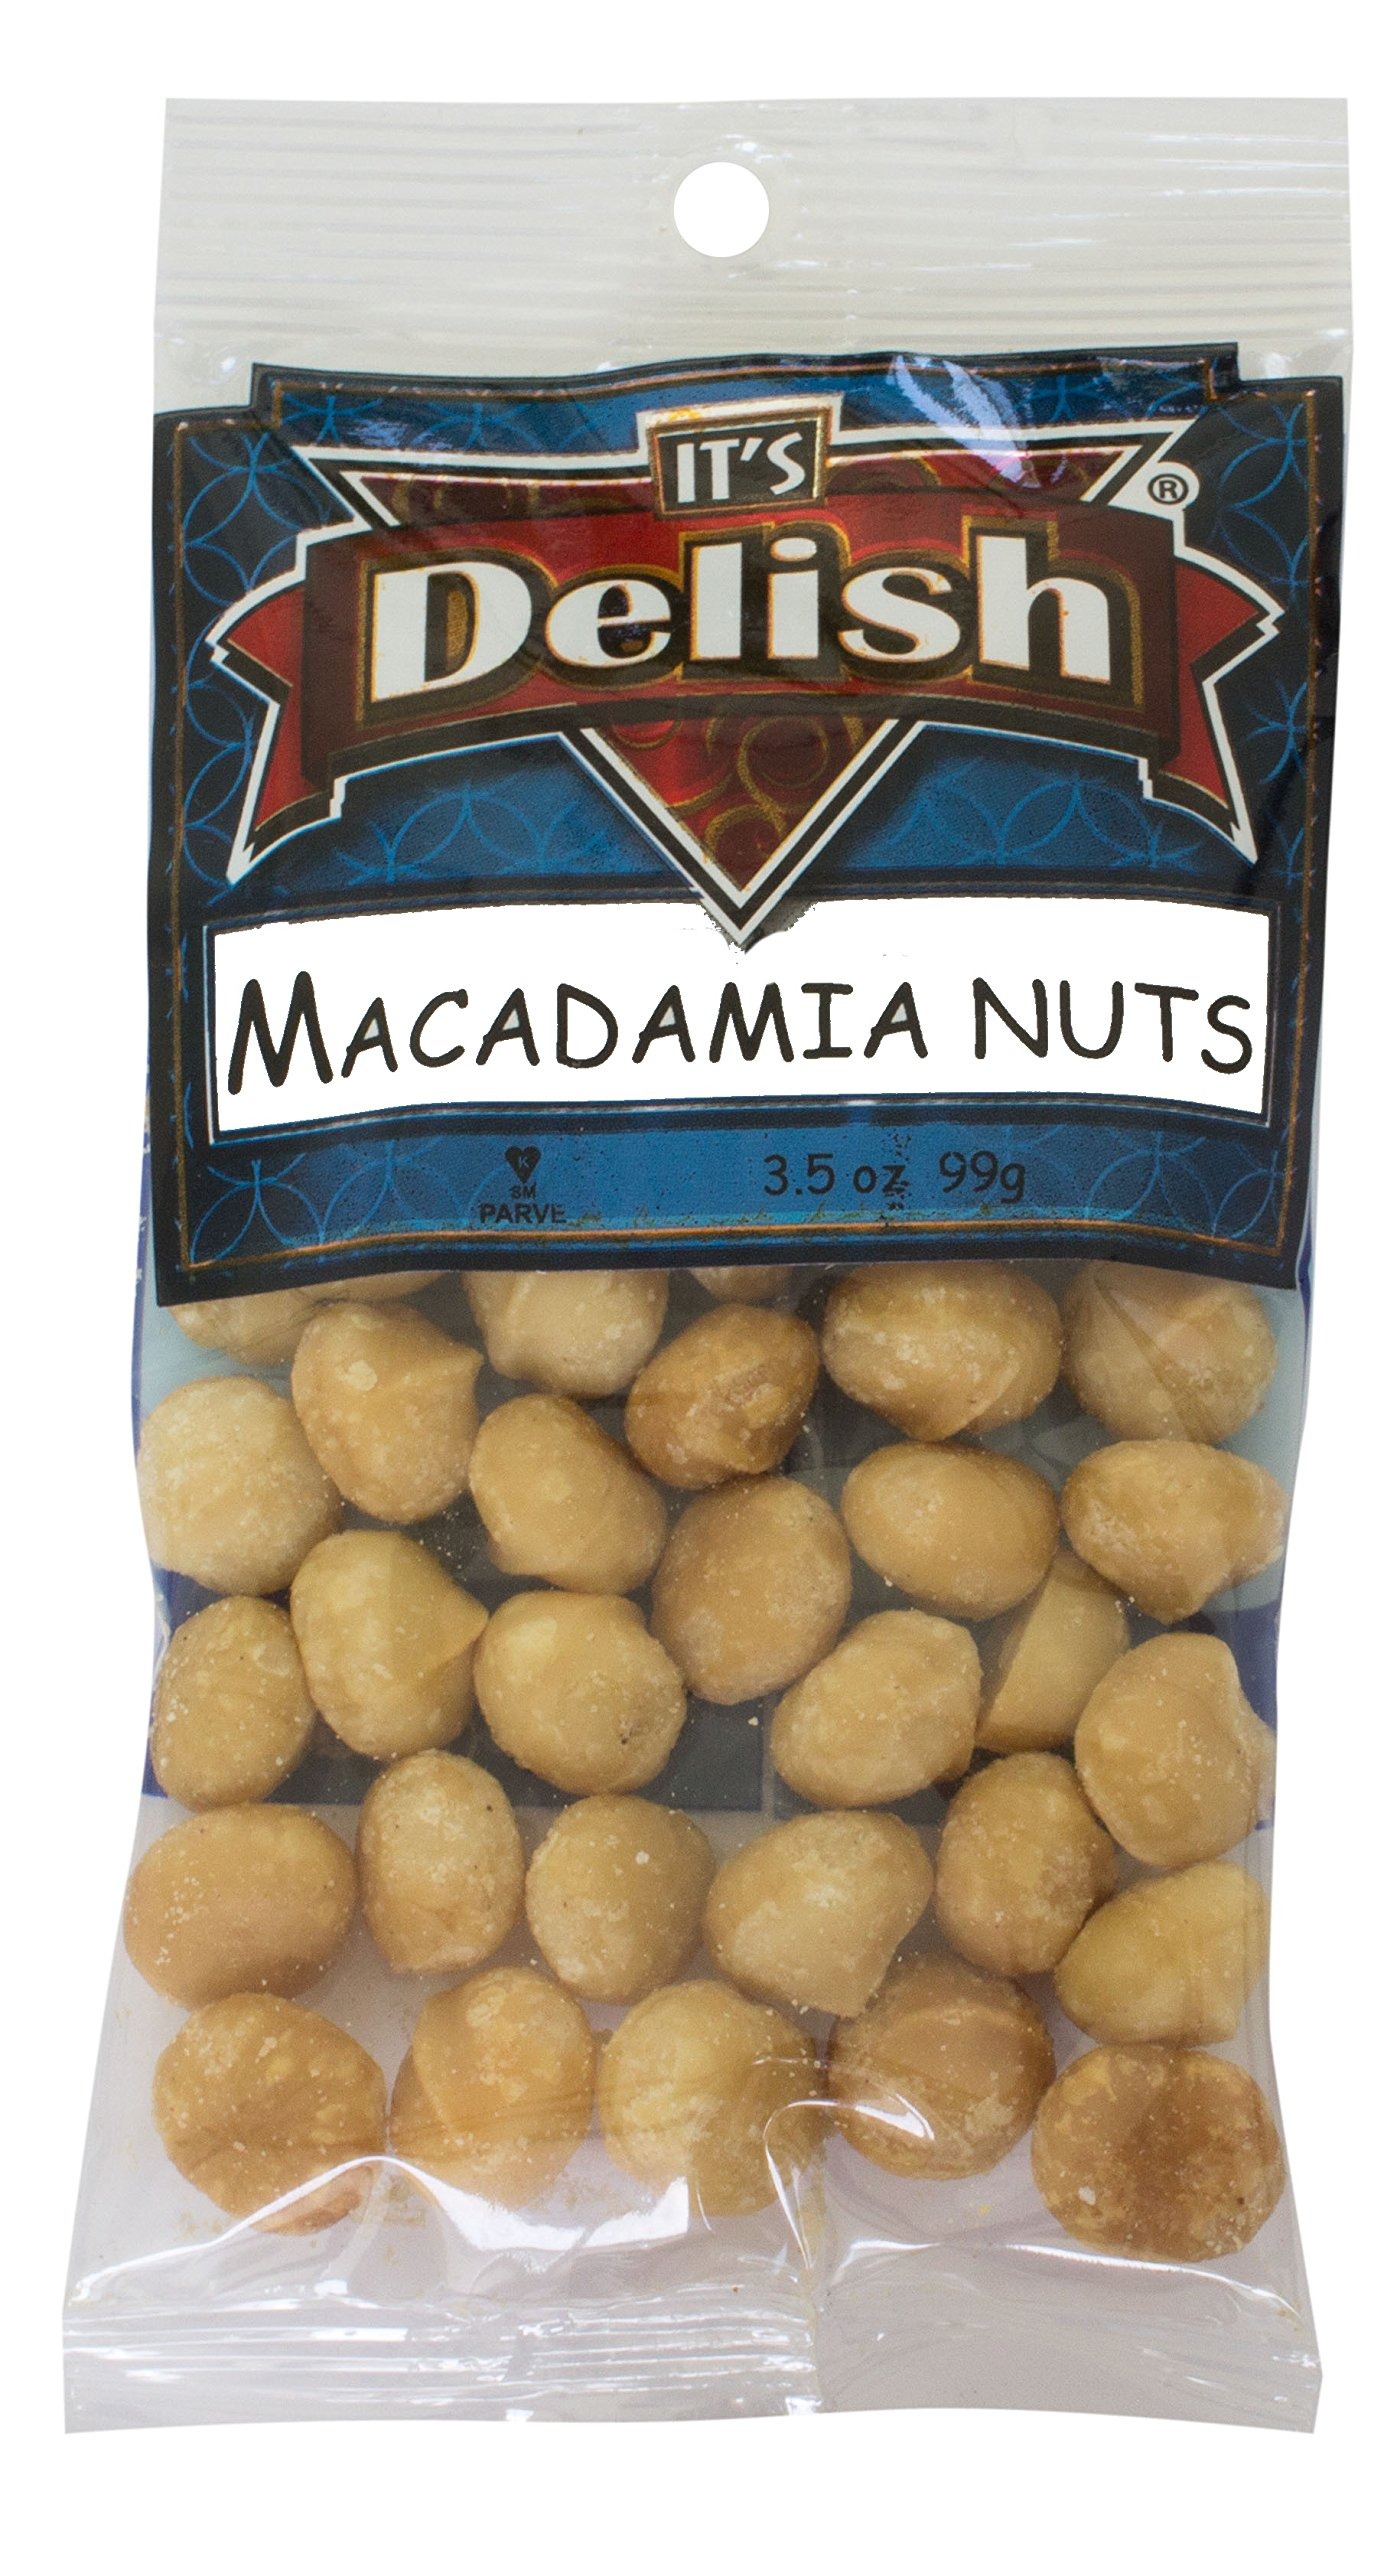
Item Name: Raw Unsalted Macadamia Nuts by Its Delish, 1 lb
Bullet Point 1: PREMIUM Raw Macadamia Nuts Unsalted
Bullet Point 2: VALUE SIZE One Pound (16 Oz) bulk bag Its Delish brand
Bullet Point 3: TASTE & HEALTH Fresh, tasty and healthy, rich source of minerals and vitamins
Bullet Point 4: AWESOME for baking cookies breads and pastries, salads, snacking, gift trays and trail mix
Bullet Point 5: QUALITY Certified Kosher OU Packaged in the USA 100% Natural Shipped to you fresh!
Product Description: <p></p><b>Raw Unsalted Macadamia Nuts by Its Delish, 1 lb</b> <p></p> Close your eyes and pretend you're on a tropical beach... Reach out for the bag of It's Delish Macadamias. These nuts make a healthy snack, but they’re also great in cookies, and pastries, fruit salads, and garden salads as well as breads and desserts, and make an excellent, savory crust for chicken and seafood dishes. They're shelled for your convenience so no nut cracking needed, just grab some and enjoy!<p></p><b>About It's Delish!</b> <p></p>It's Delish was established in 1992 and is located in North Hollywood, California. It's Delish is a food manufacturer and distributor who produces over 500 gourmet food products including licorice, sour belts, taffies, caramels, Jordan almonds, chocolates, nuts, fruits, trail mixes, spices, and the spice blends. It's Delish also produces organics and all natural products. We give you the opportunity to order from the factory direct!<p></p>It’s Delish! prides itself on the four pillars that are at the foundation of everything we do.<p></p>Innovation Quality Value Service
Value: 16.0
Unit: Ounce

Price: 28.99